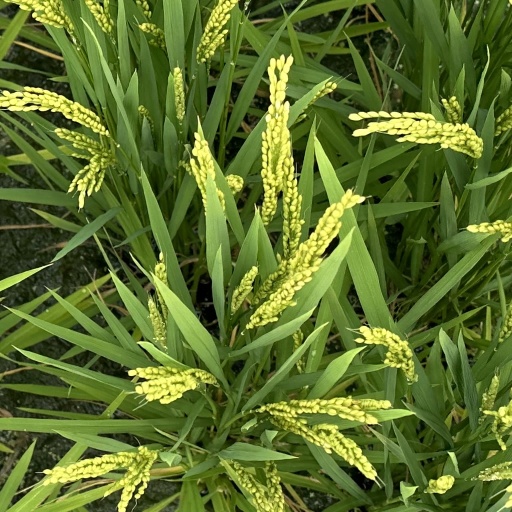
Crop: rice